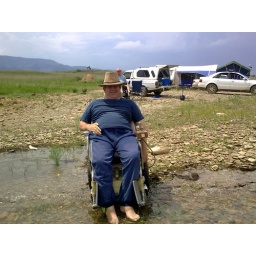
Chris wetting his feet in the crystal clear water of Kwena dam